Tex Austin

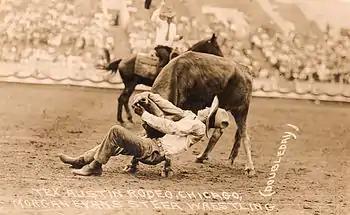
Bulldogging photo of Cowboy Morgan Evans at the Tex Austin Rodeo in Chicago Stadium (notice Evans has a Western riding boot on his right foot and a low quarter shoe on his left for quick competition dismount)

His first produced rodeo was in El Paso, Texas. In 1918 in Wichita, Kansas, he produced the first indoor rodeo. In the 1920s, Austin put together rodeos in the Chicago Stadium, New York's Madison Square Garden (1922), and in Hollywood.